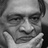
Emotion: sad